Rosopsida

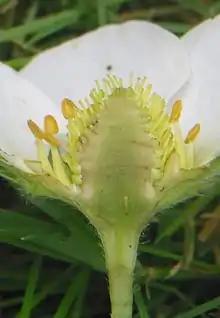
Rosopsida

Rosopsida (Batsch, 1788) is a botanical name for a group of flowering plants recognized at the rank of class. The name is derived from that of the included family Rosaceae. As used in the Reveal system it is a subset of the dicots, a paraphyletic group recognized at various ranks in other systems, and includes: